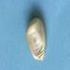
Maize quality: Good